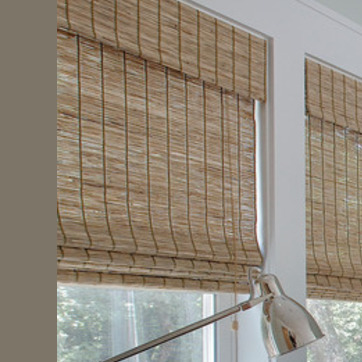
Material: other